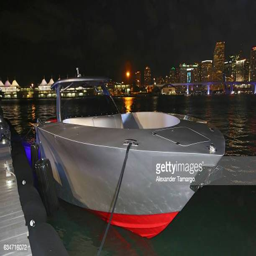
general view at the debut